Spider-Man 3 (video game)

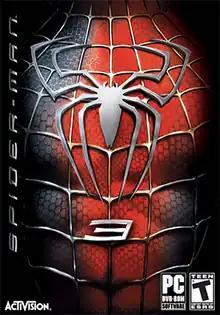
North American Windows cover art

Spider-Man 3 is a 2007 action-adventure game loosely based on the 2007 film of the same name. The game is the sequel to 2004's "Spider-Man 2", itself based on the 2004 film of the same name. It was released for the PlayStation 3, PlayStation 2, Xbox 360, Microsoft Windows, Wii, Nintendo DS, and Game Boy Advance on May 4, 2007, and for the PlayStation Portable on October 16, 2007. Published by Activision, the PlayStation 3 and Xbox 360 versions were developed by Treyarch, while Vicarious Visions handled the development of the other versions, which are drastically different. Beenox ported Treyarch's version of the game to Microsoft Windows.